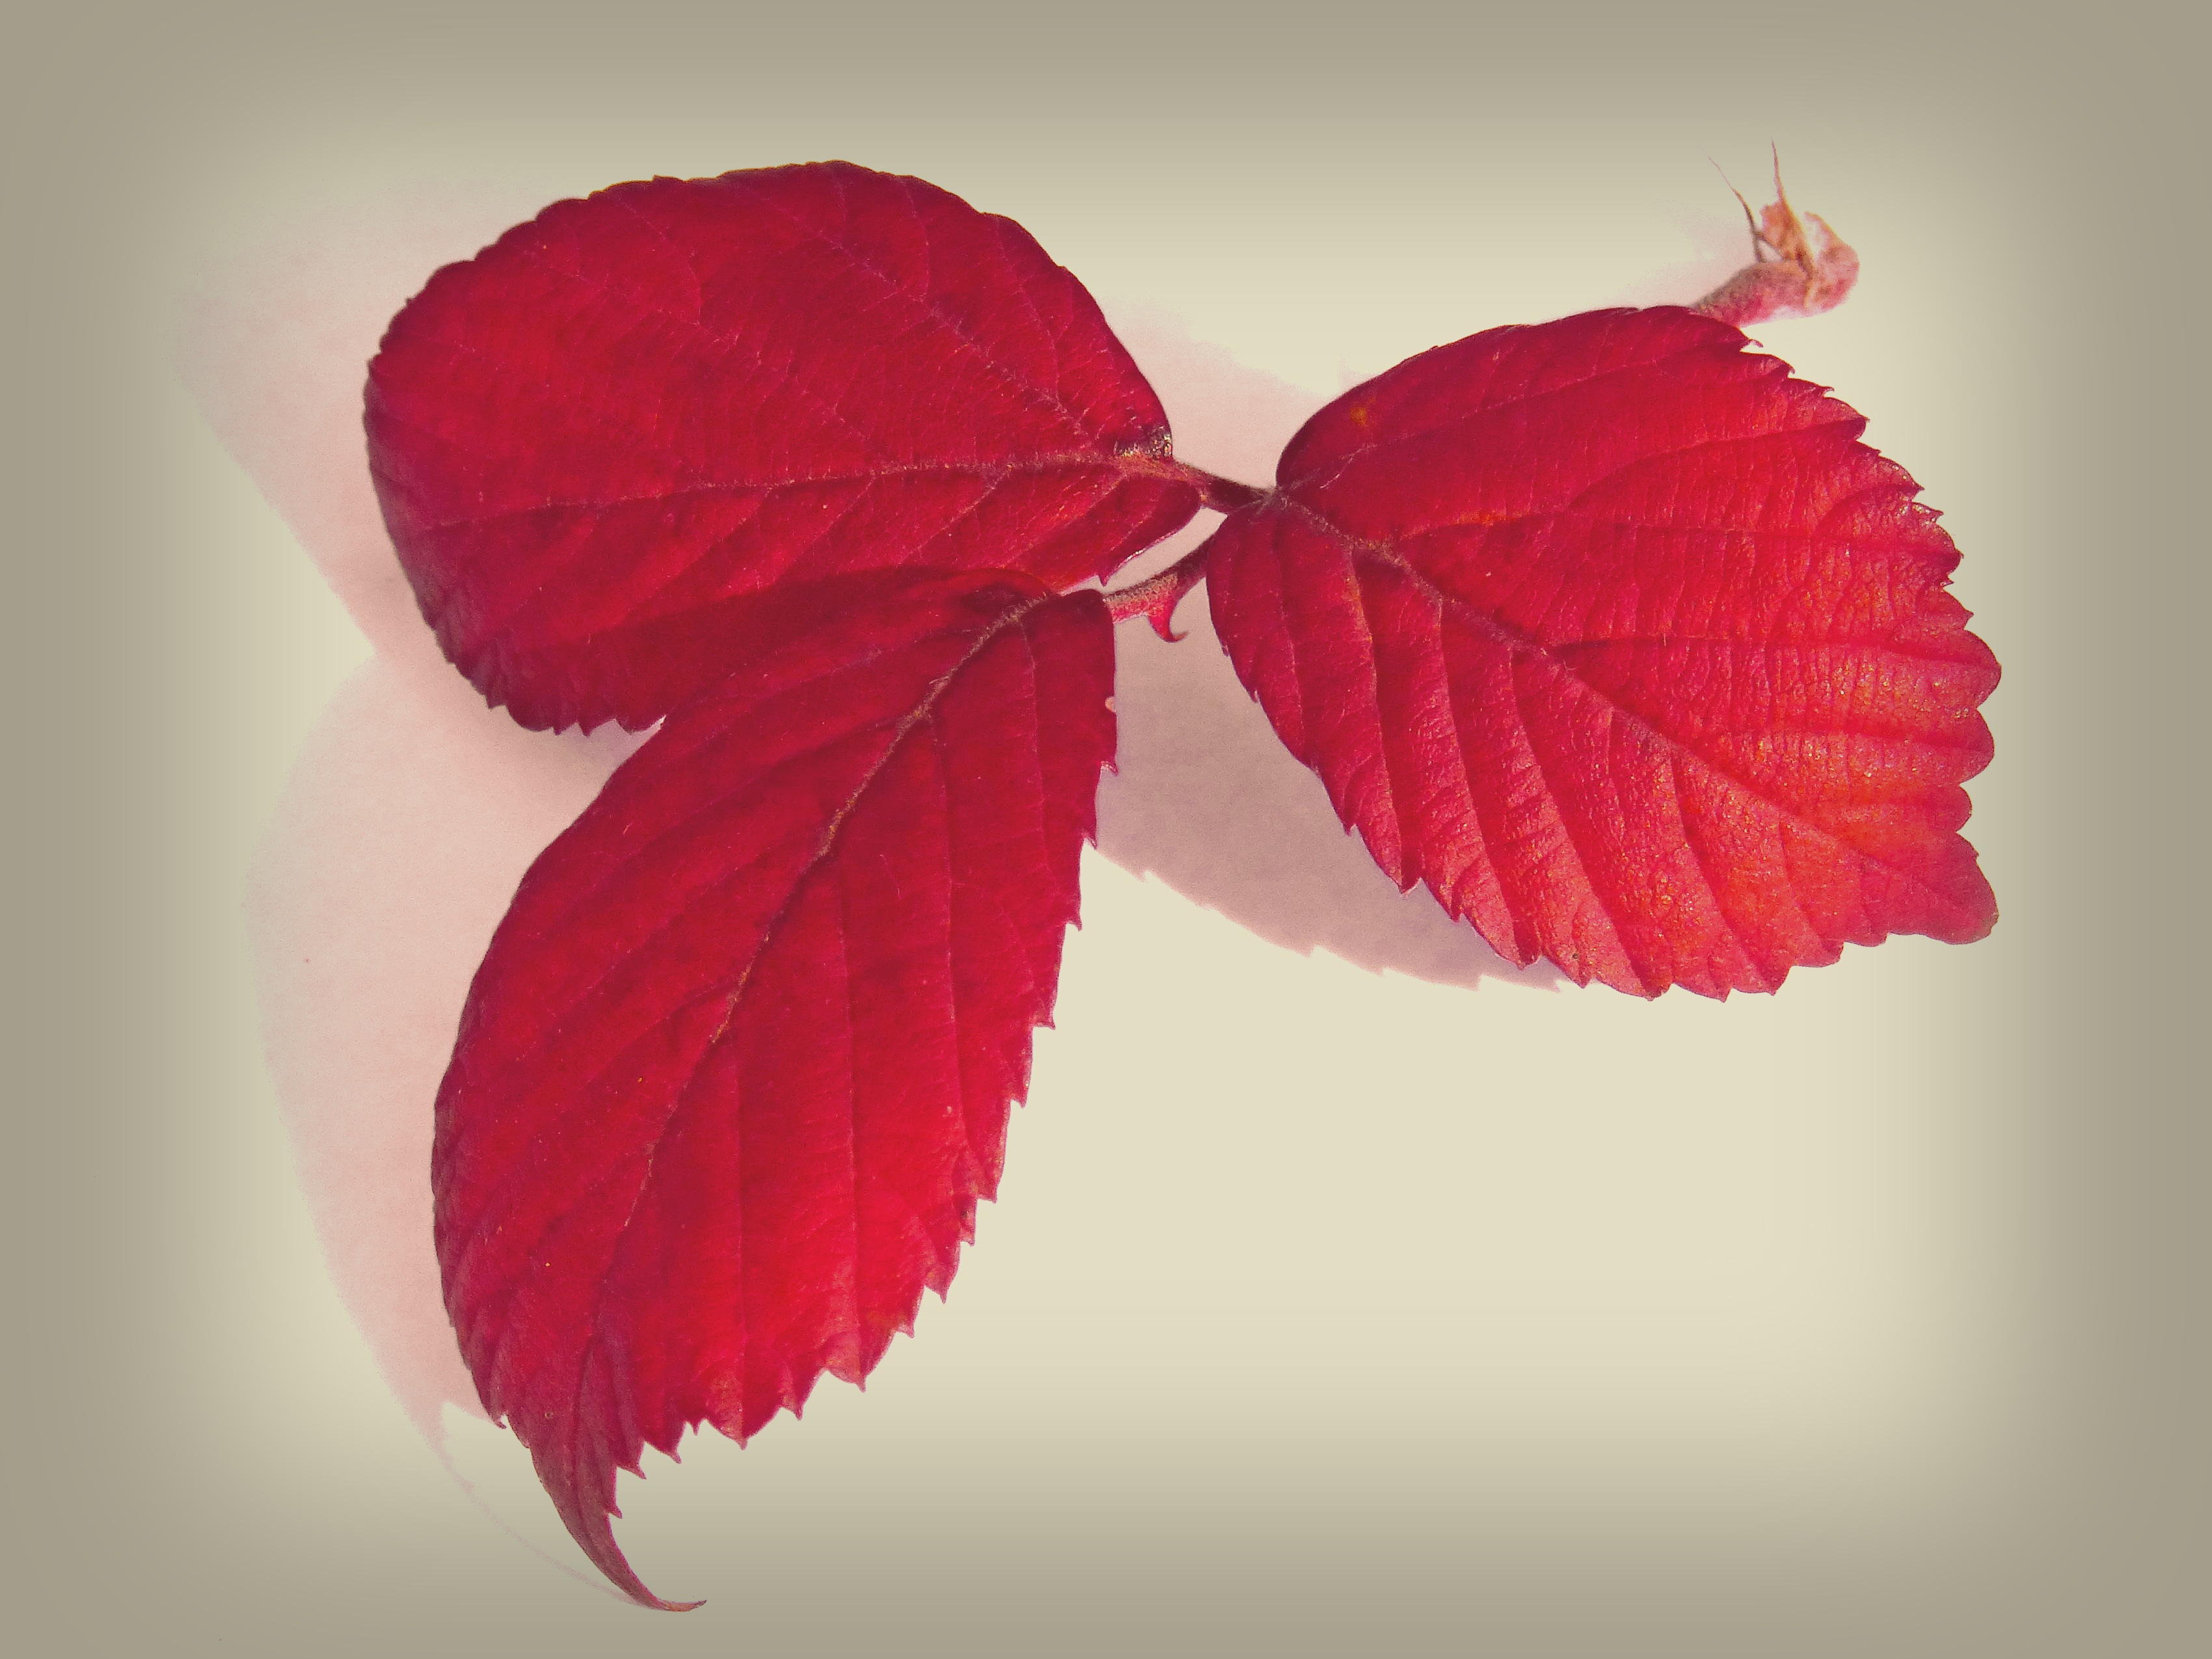
plant, leaf, flower, petal, heart, red, color, pink, still life, blackberry, leaves, beauty, organ, red leaves, flowering plant, zarza